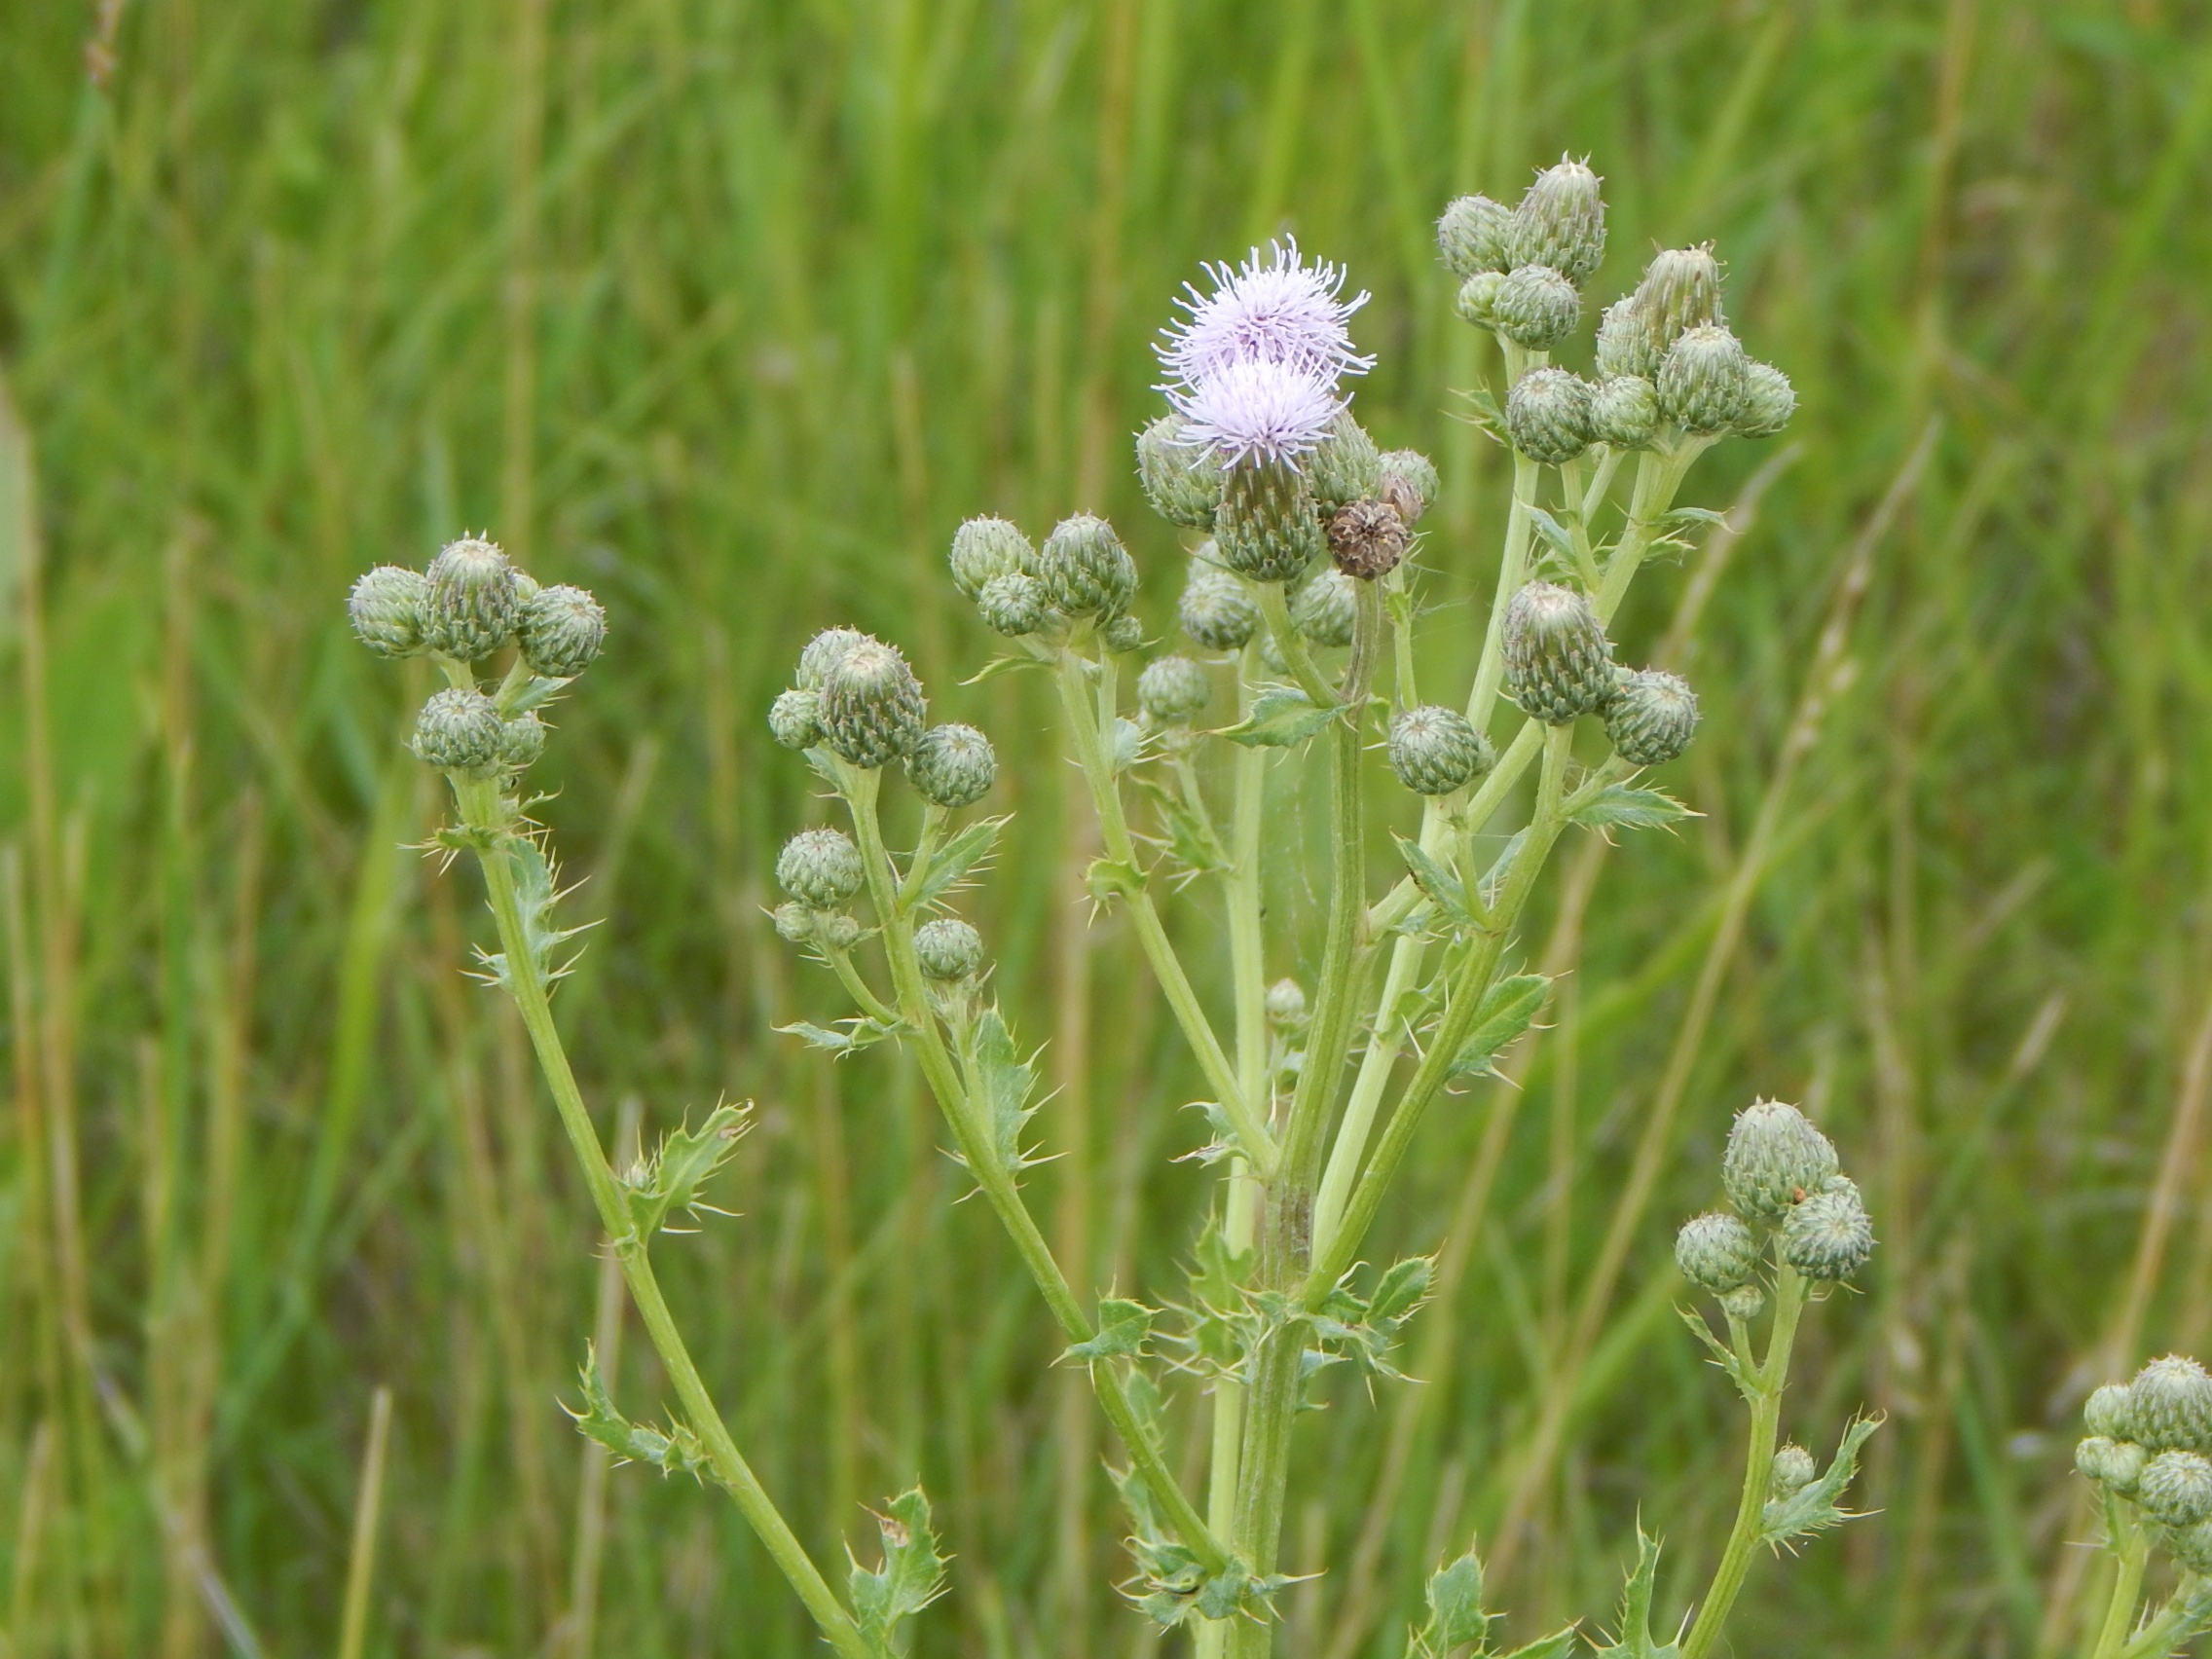
nature, grass, blossom, plant, meadow, prairie, flower, purple, bloom, summer, floral, green, herb, produce, vegetable, flora, botanical, wildflower, canada, yarrow, macro photography, saskatchewan, anthriscus, flowering plant, daisy family, caraway, cow parsley, subshrub, grass family, land plant, english lavender, parsley family